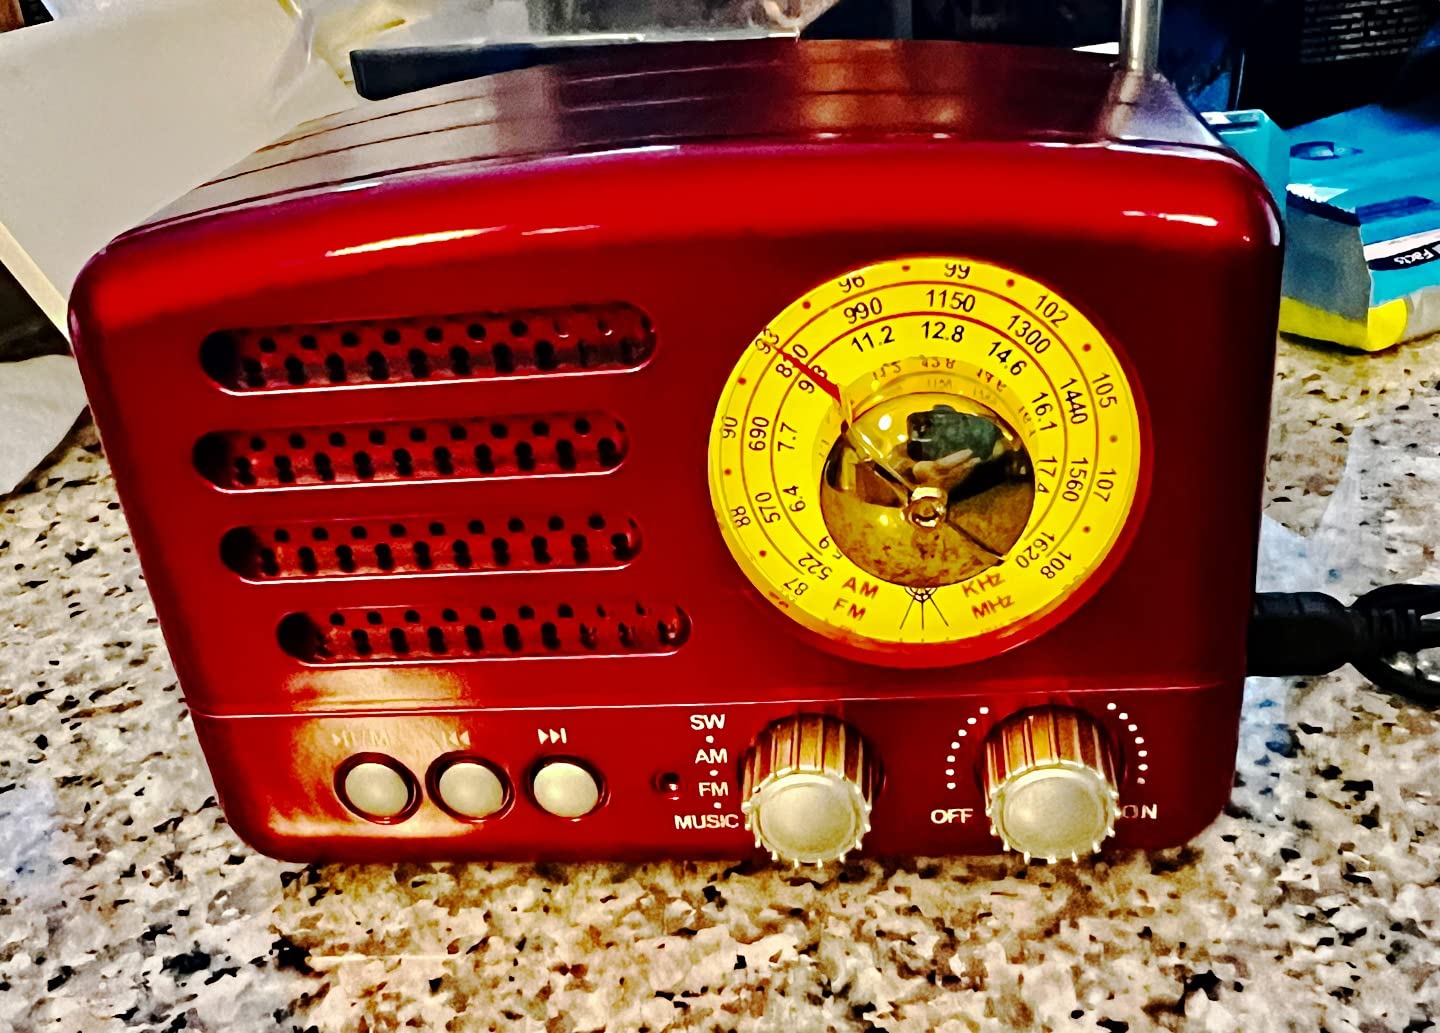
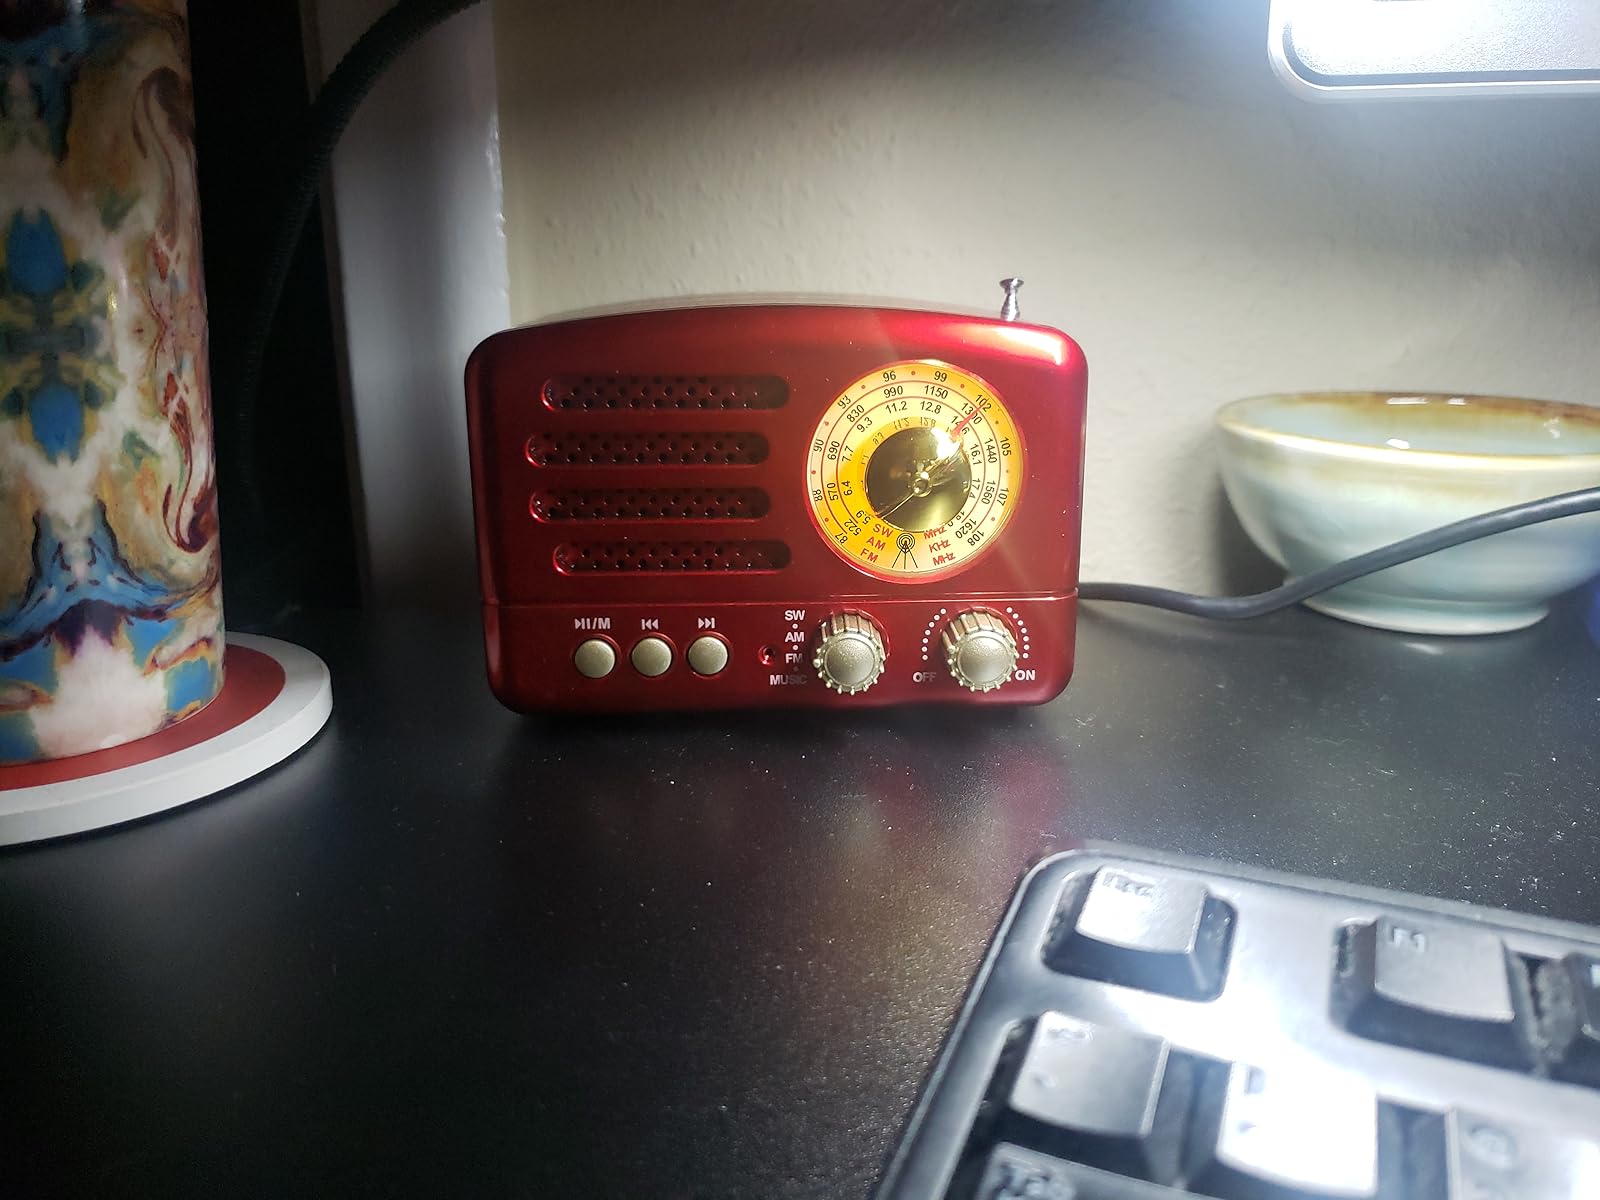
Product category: radio
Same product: yes